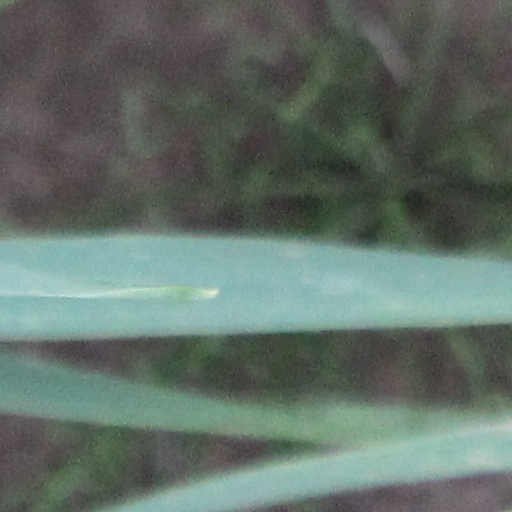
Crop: wheat